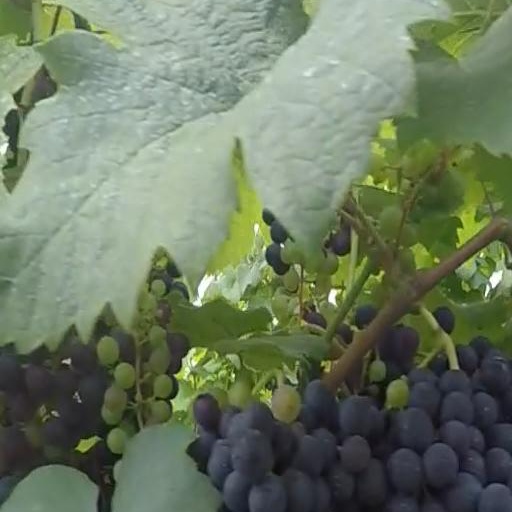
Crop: grape